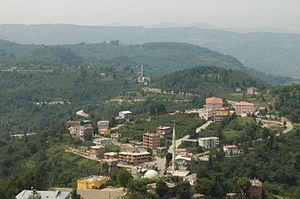
Çamaş est une ville et un district de la province d'Ordu dans la région de la mer Noire en Turquie.